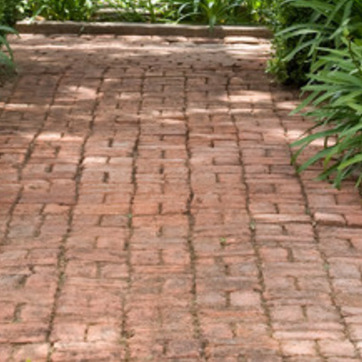
Material: brick